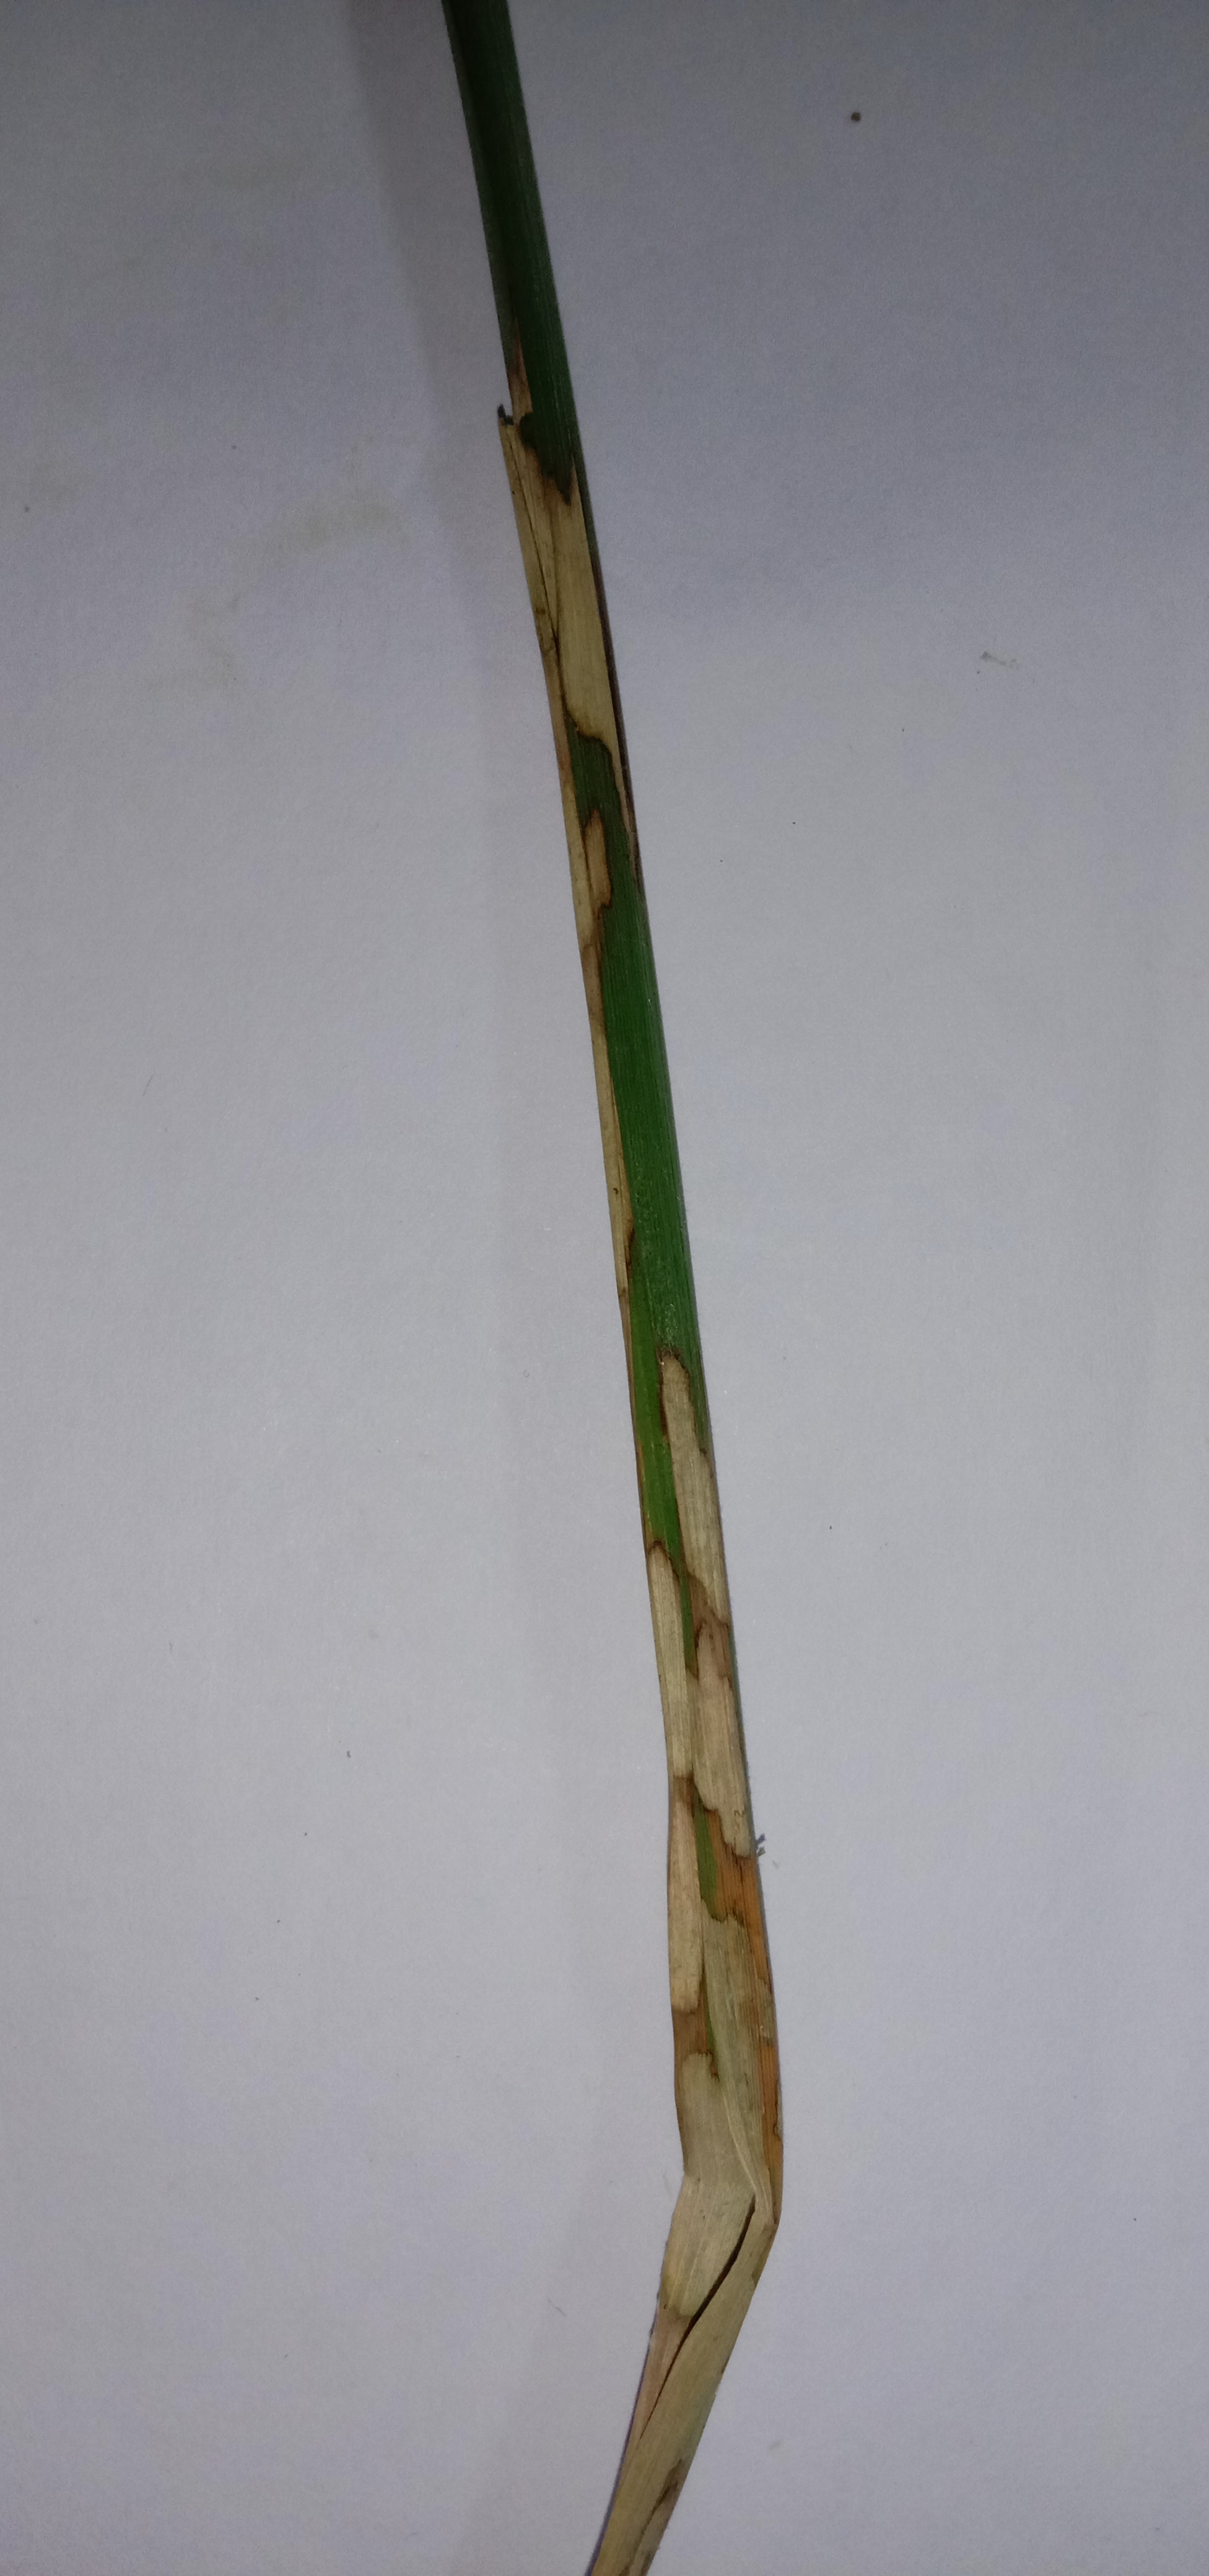
Label: Rice___Brown_Spot